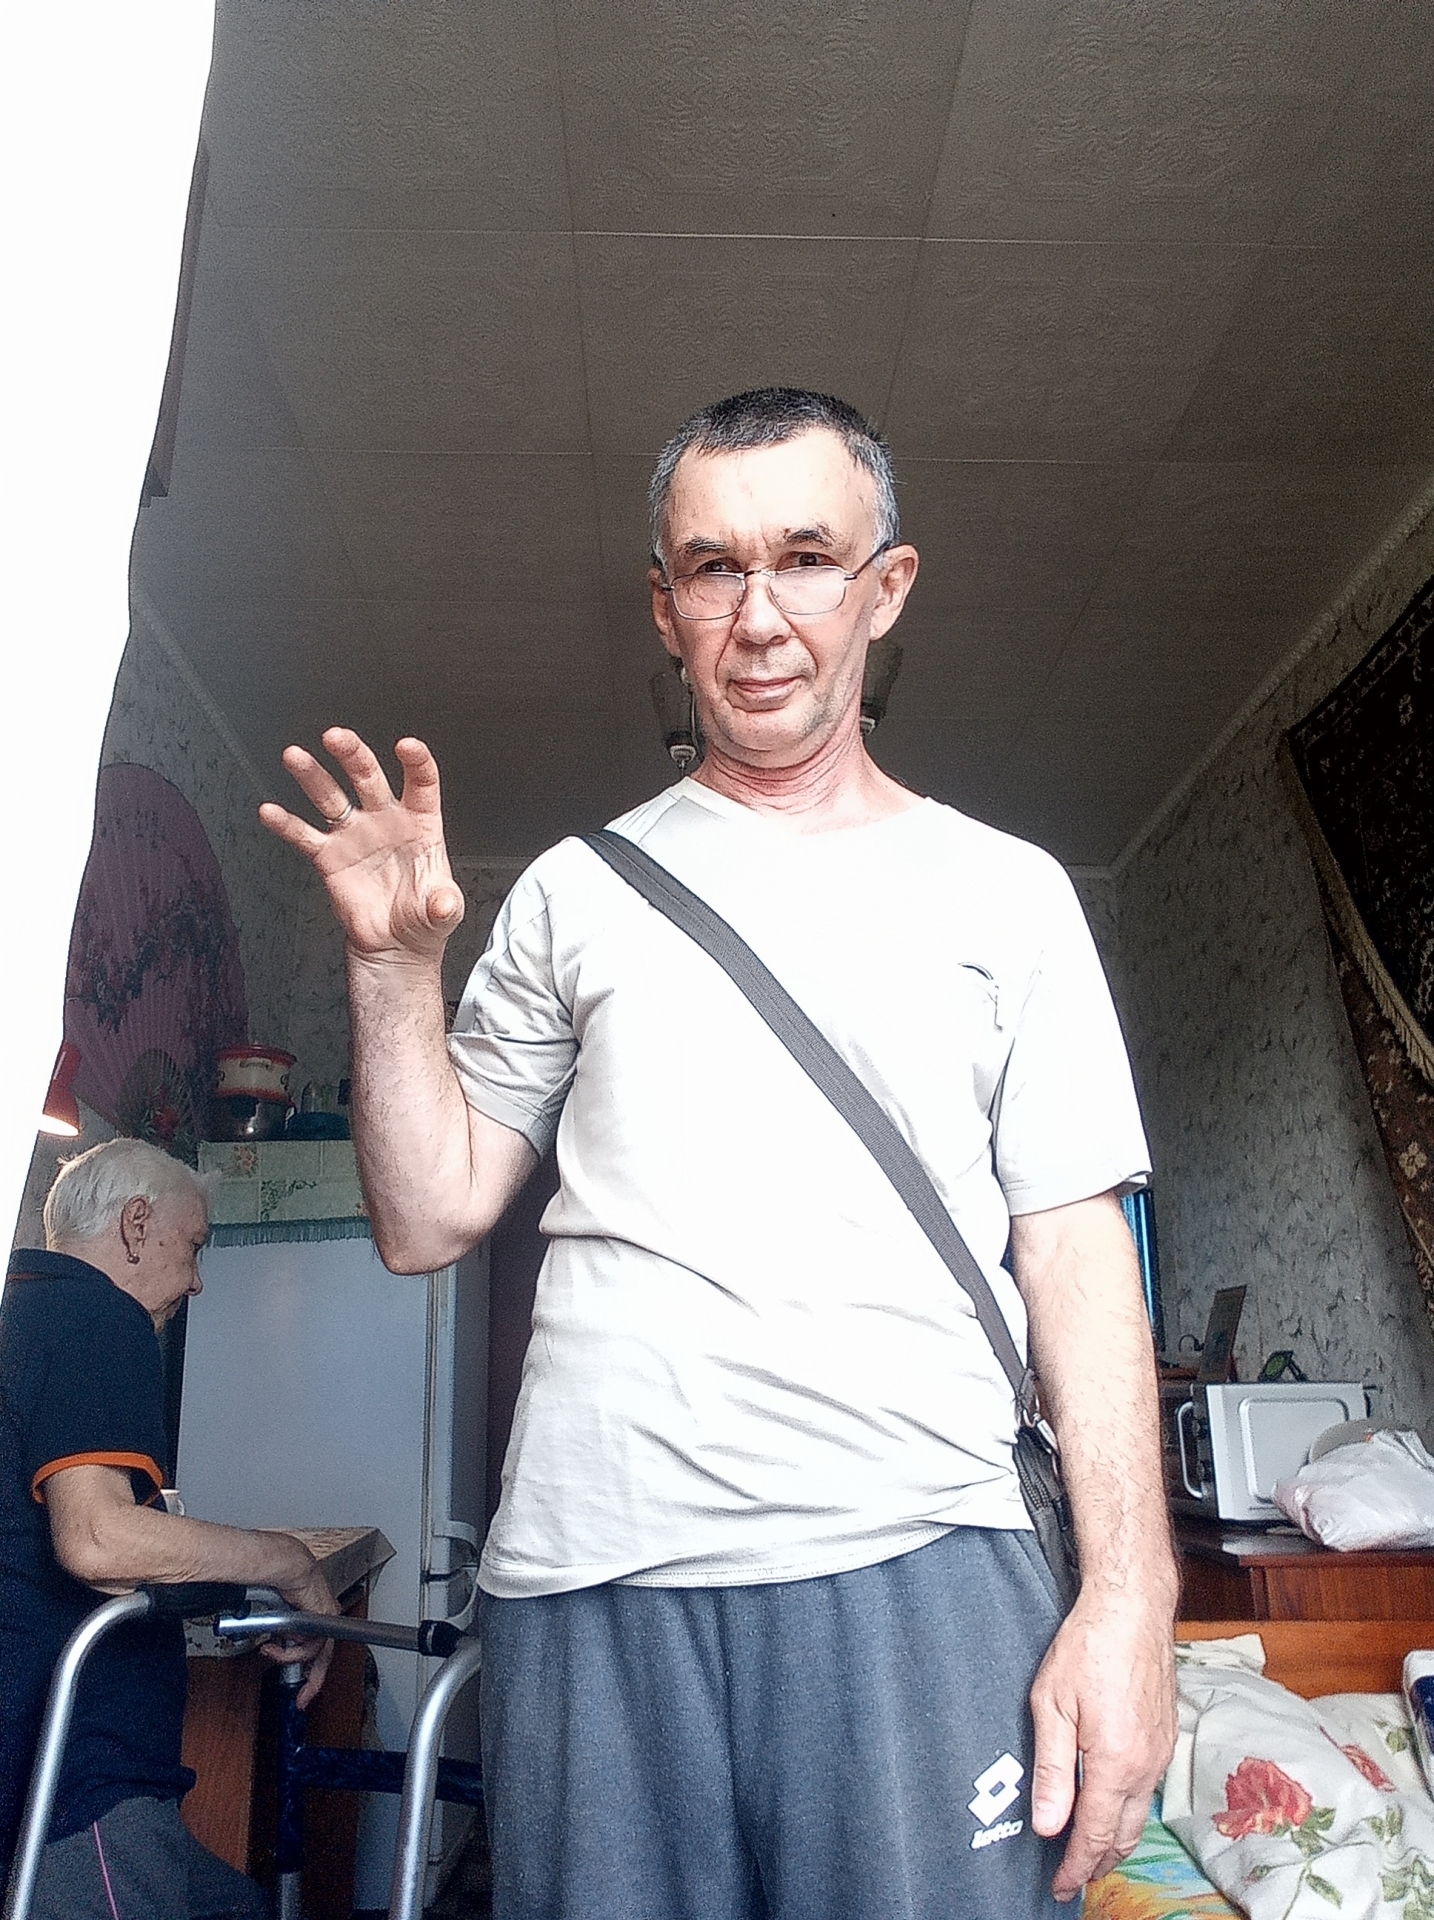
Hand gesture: grabbing